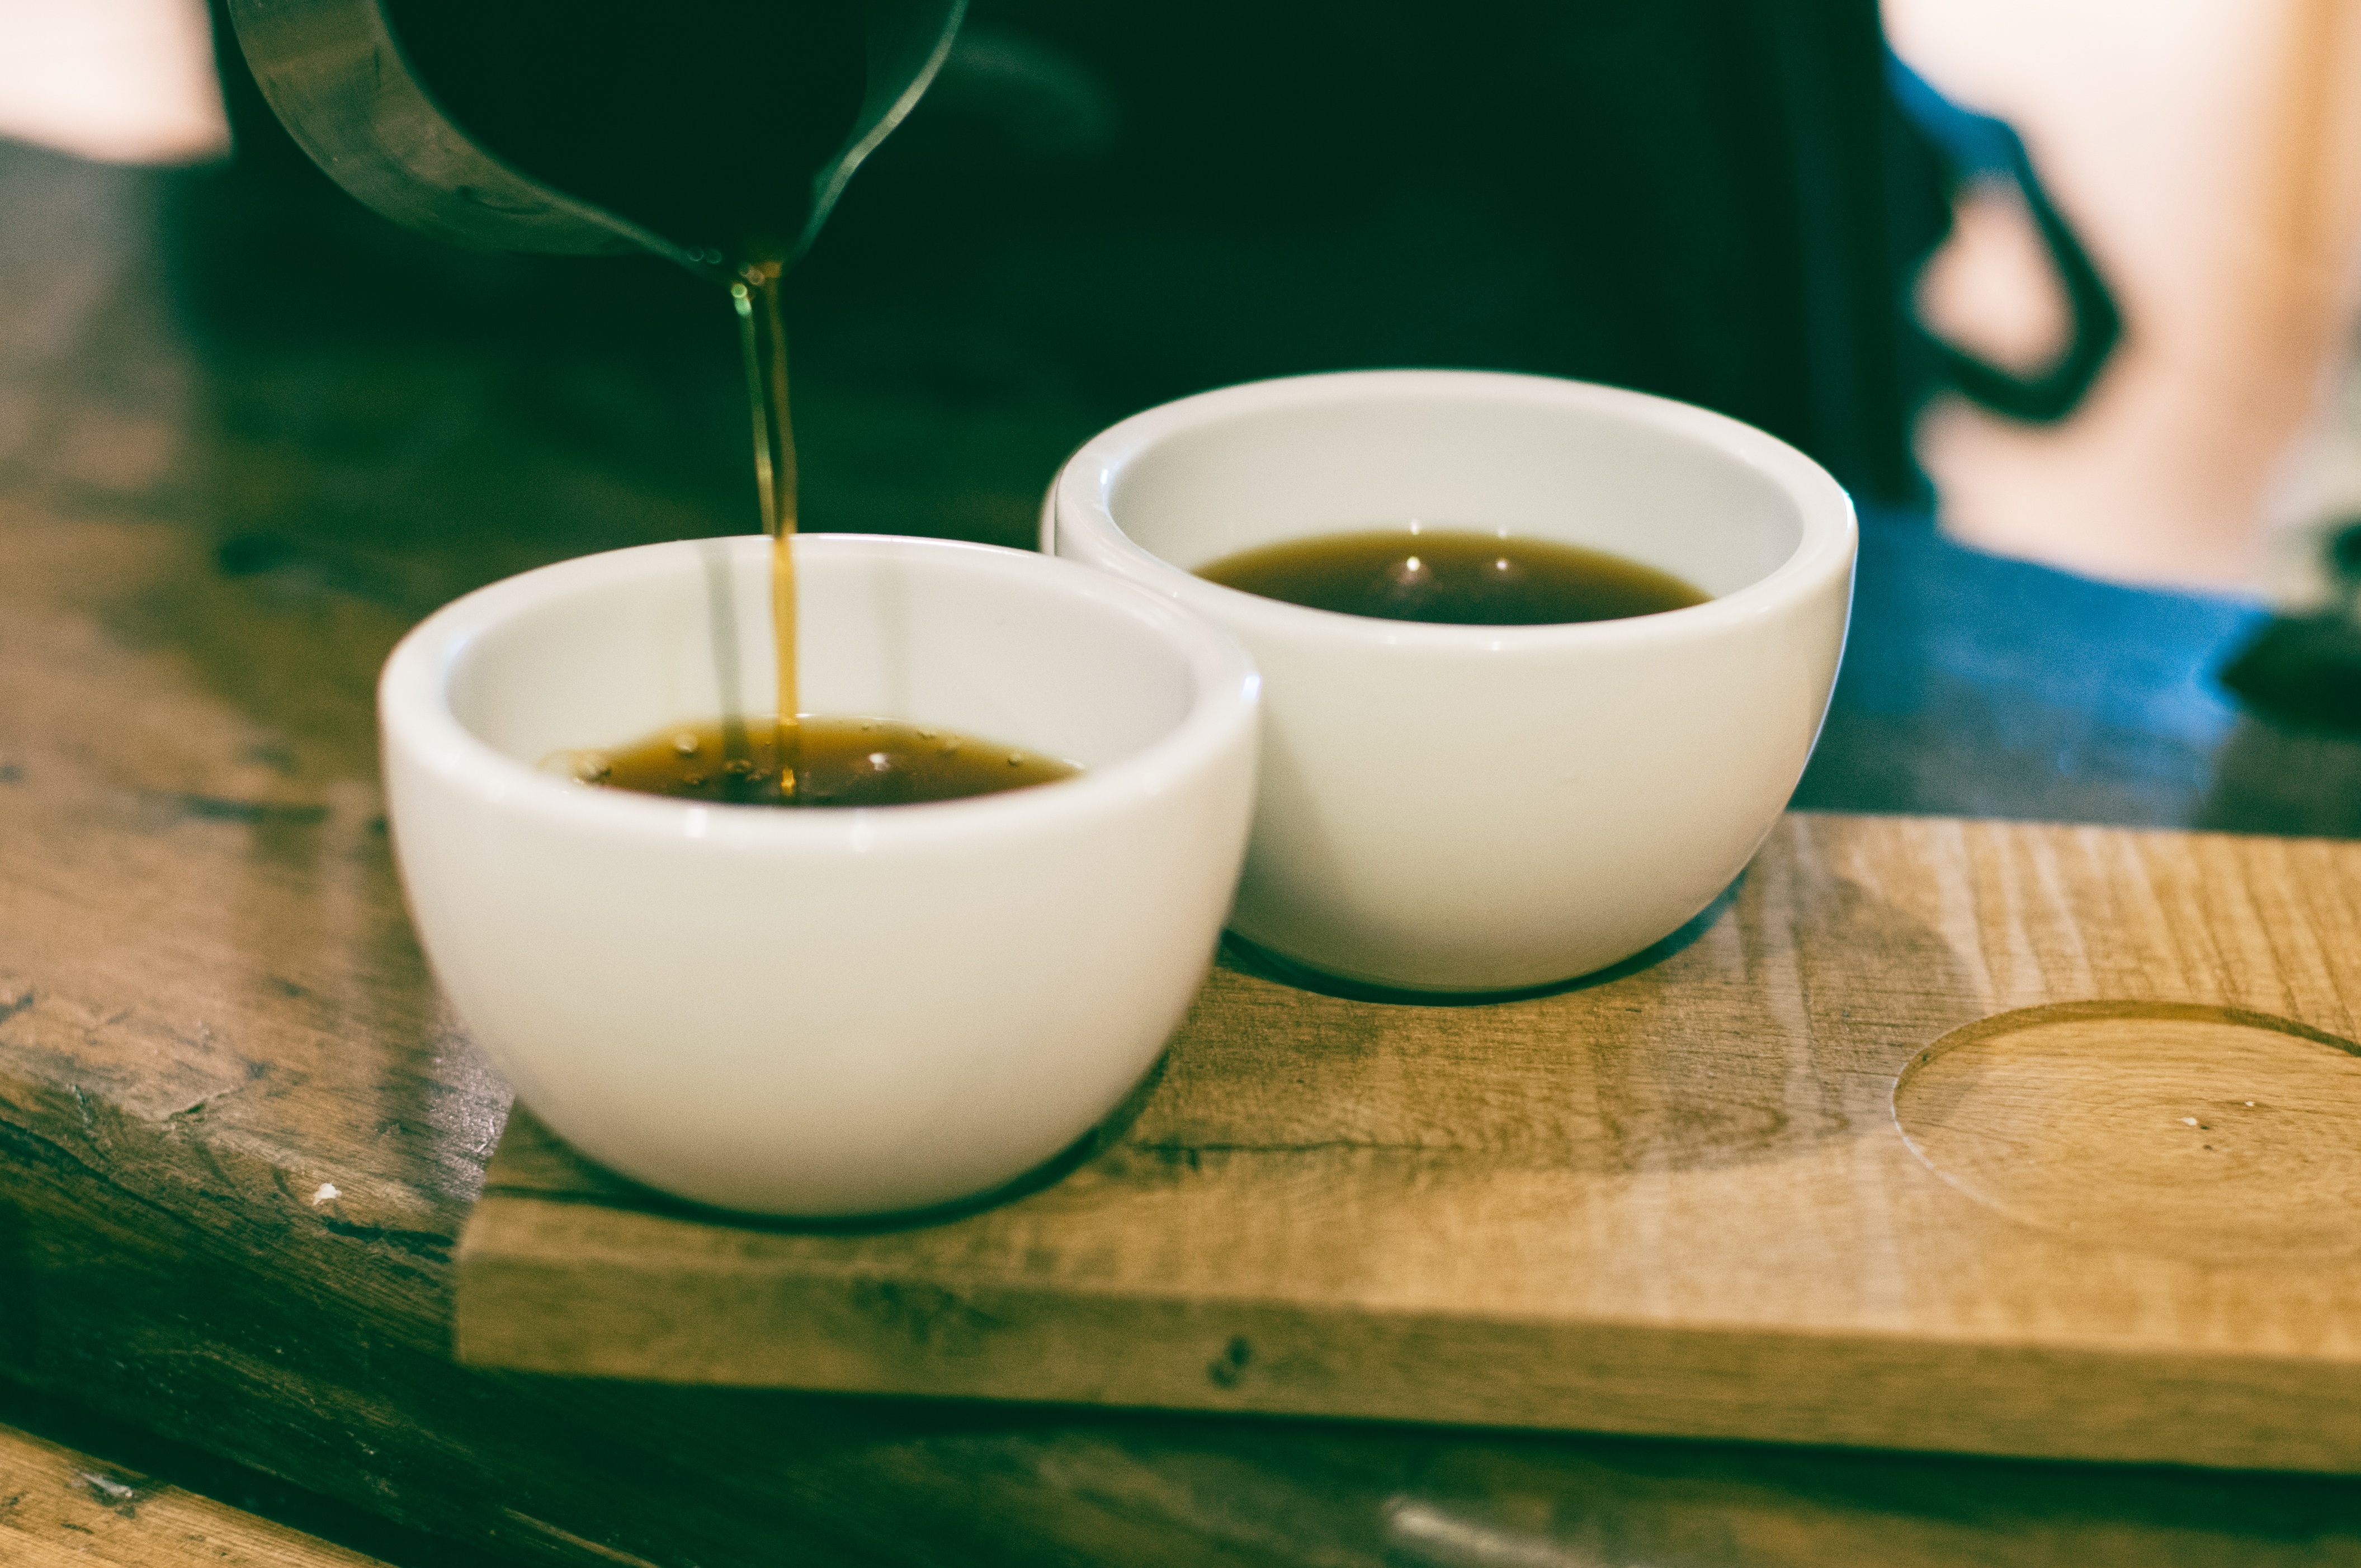
tea, morning, flower, cup, food, green, produce, ceramic, drink, candle, lighting, coffee cup, cups, flavor